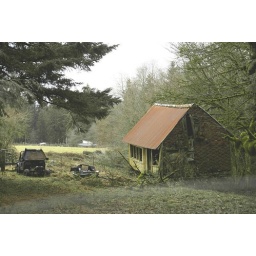
The abandoned remains of a jeep and house are alongside a dirt road near Estacada,Or.